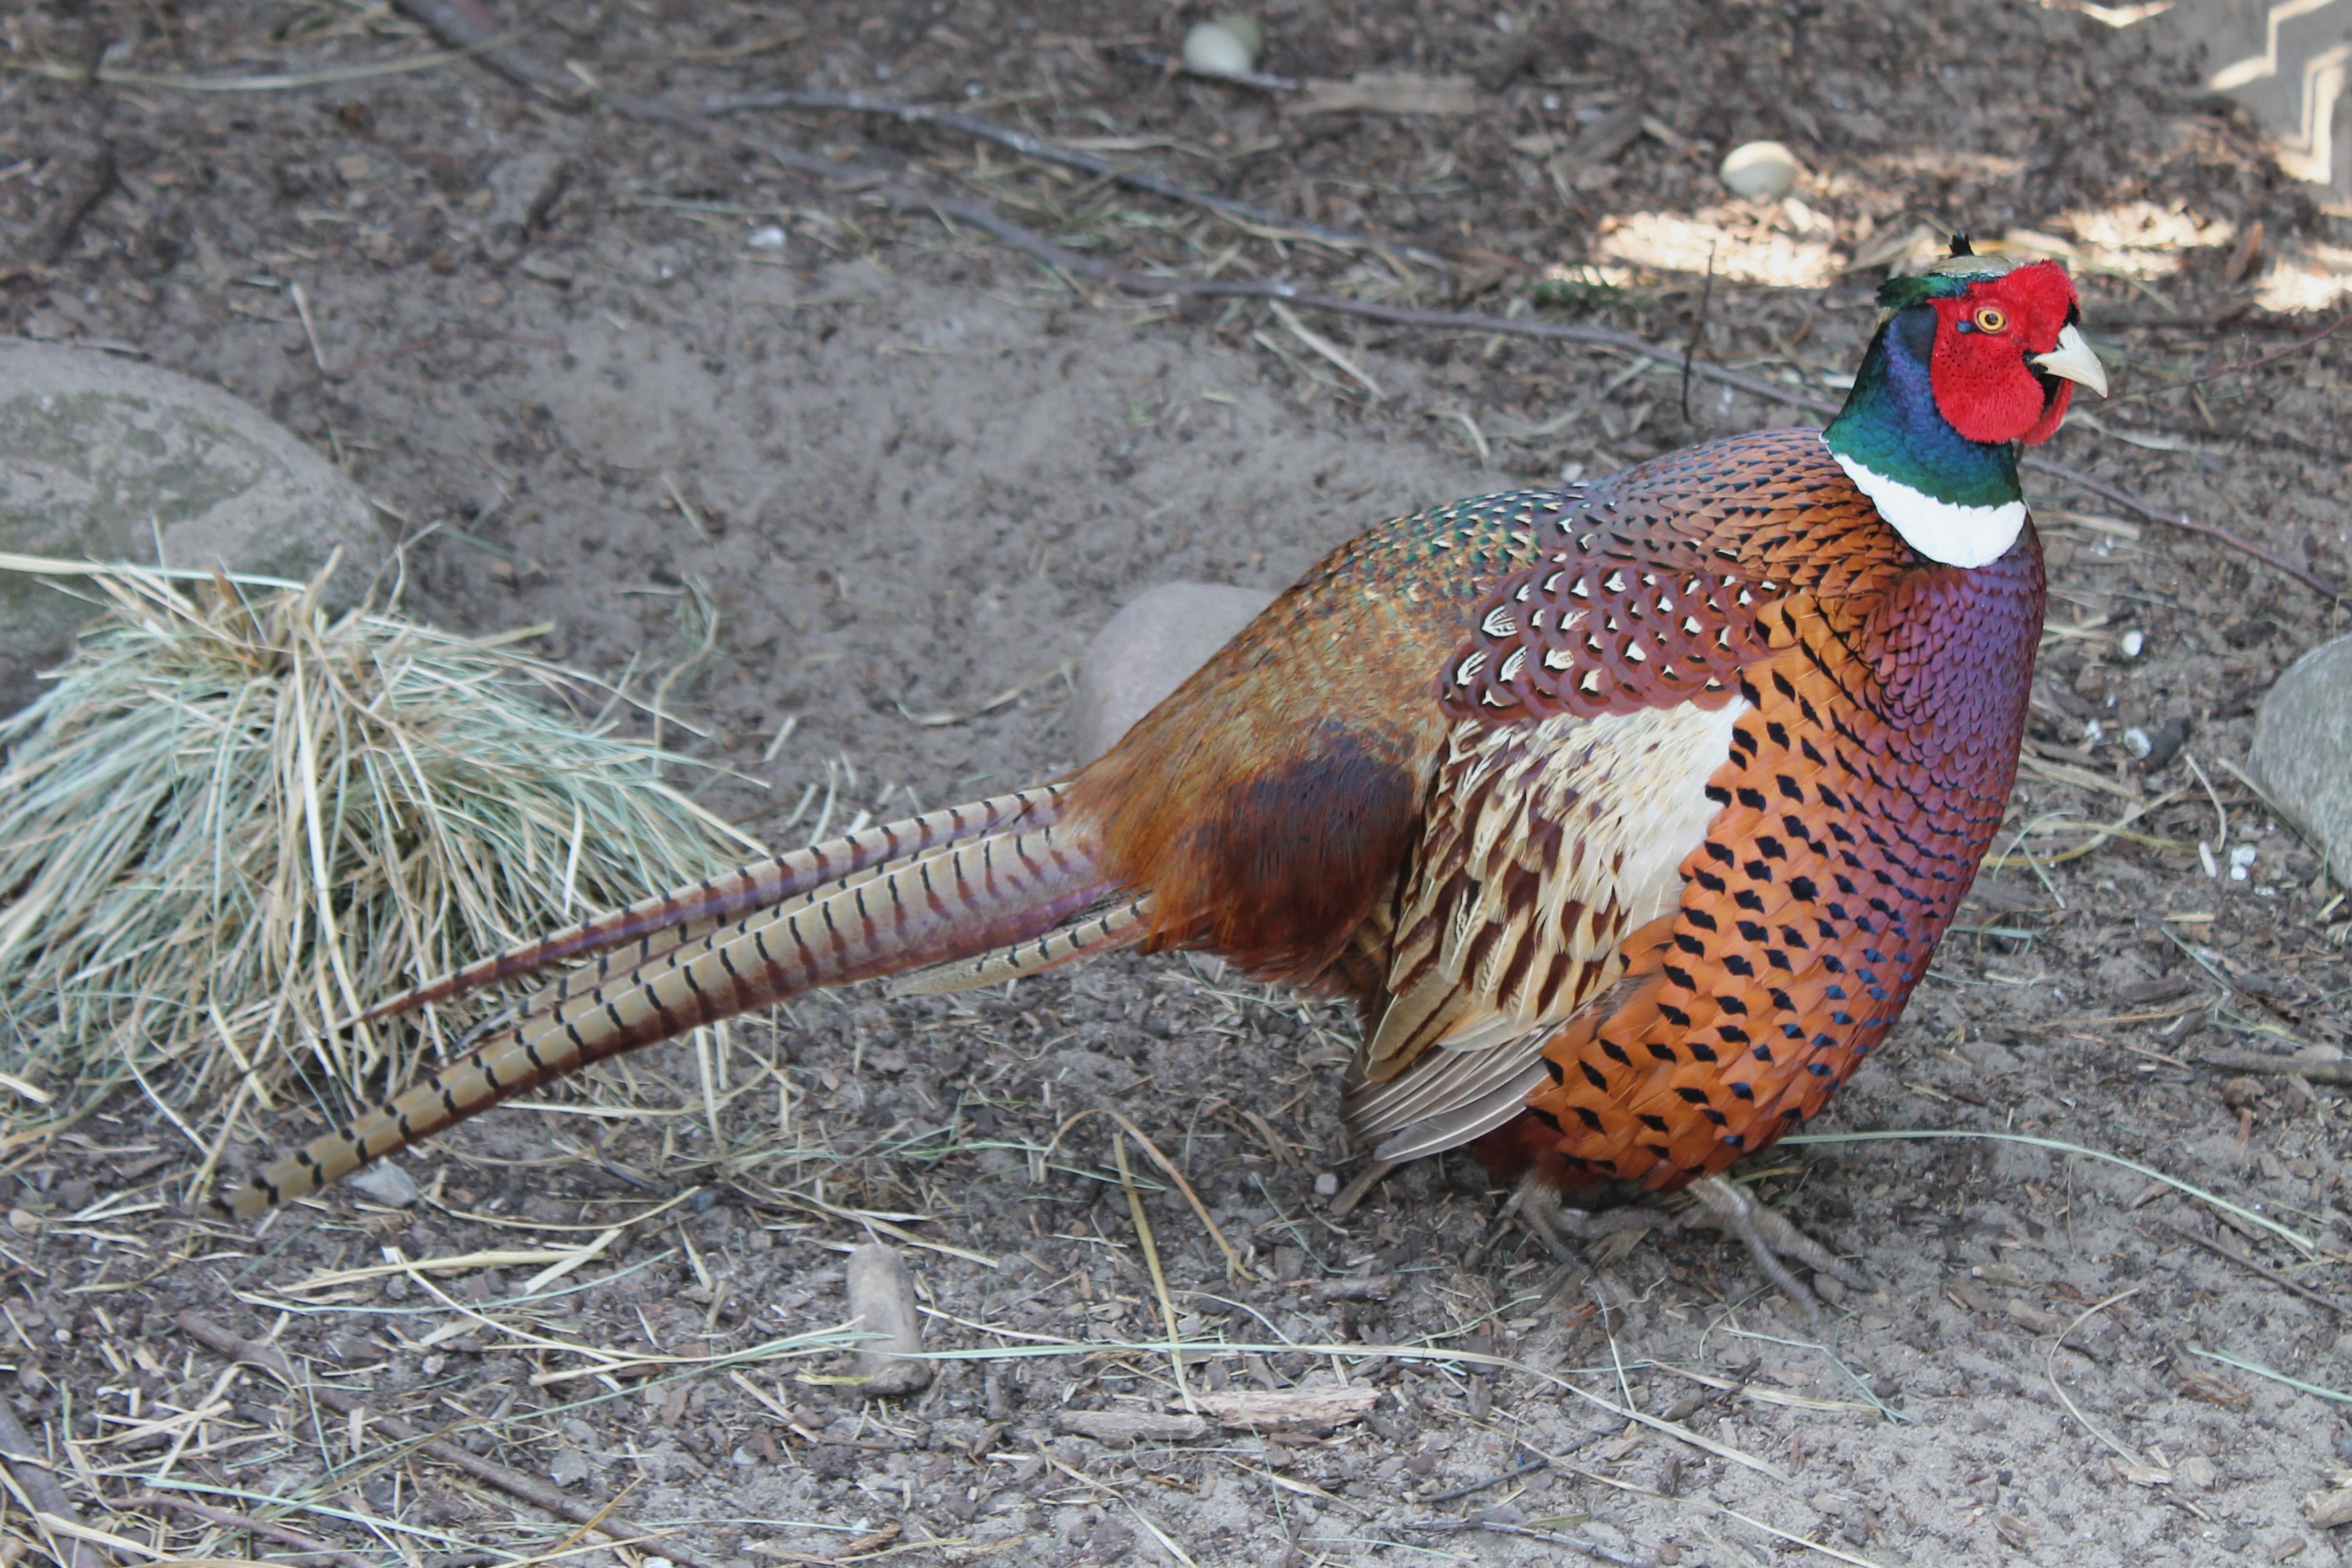
bird, prairie, wildlife, colorful, fauna, plumage, pheasant, galliformes, vertebrate, species, males, phasianidae, goldfasan, wild turkey